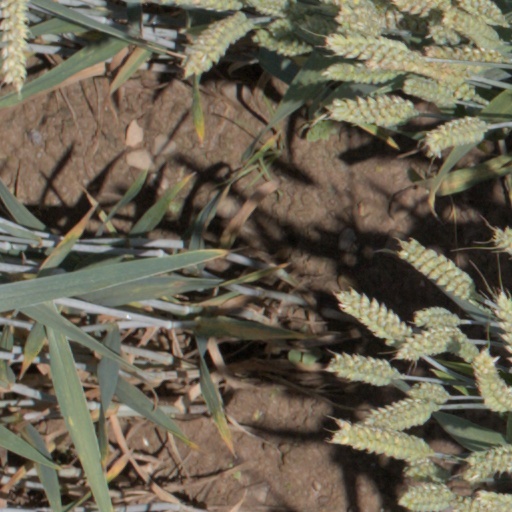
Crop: wheat